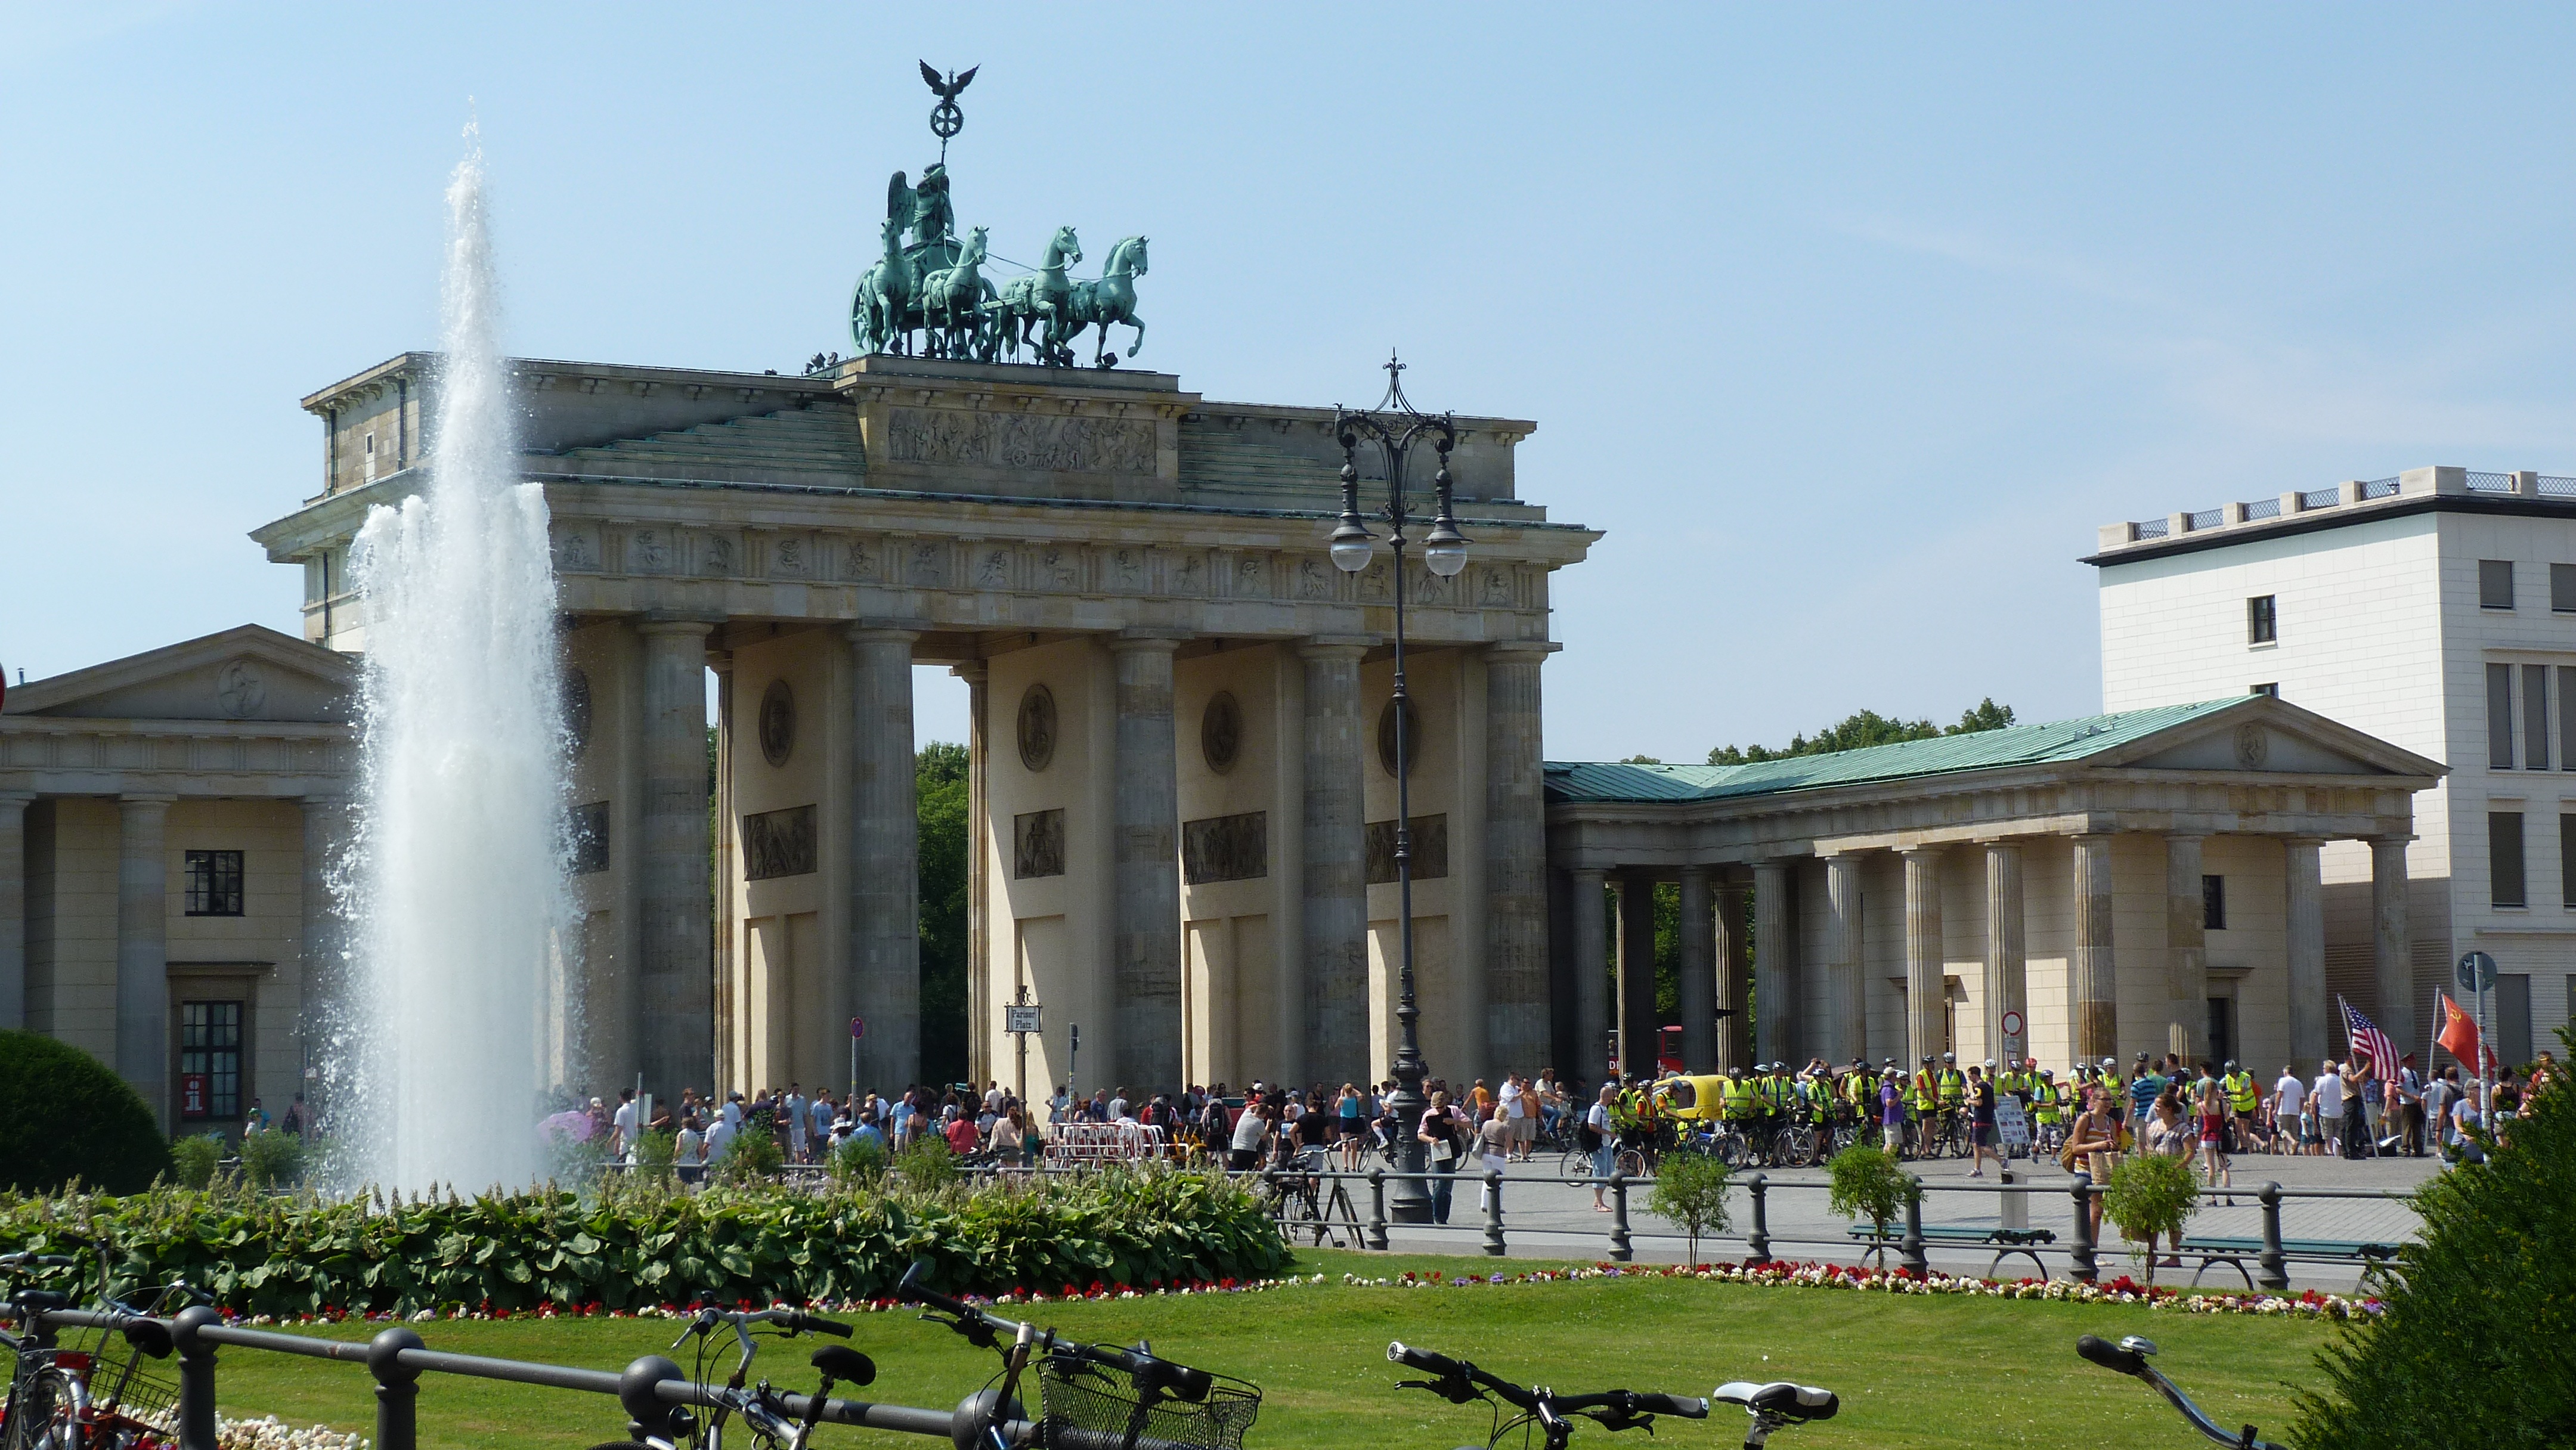
palace, monument, summer, plaza, landmark, memorial, berlin, town square, brandenburg gate